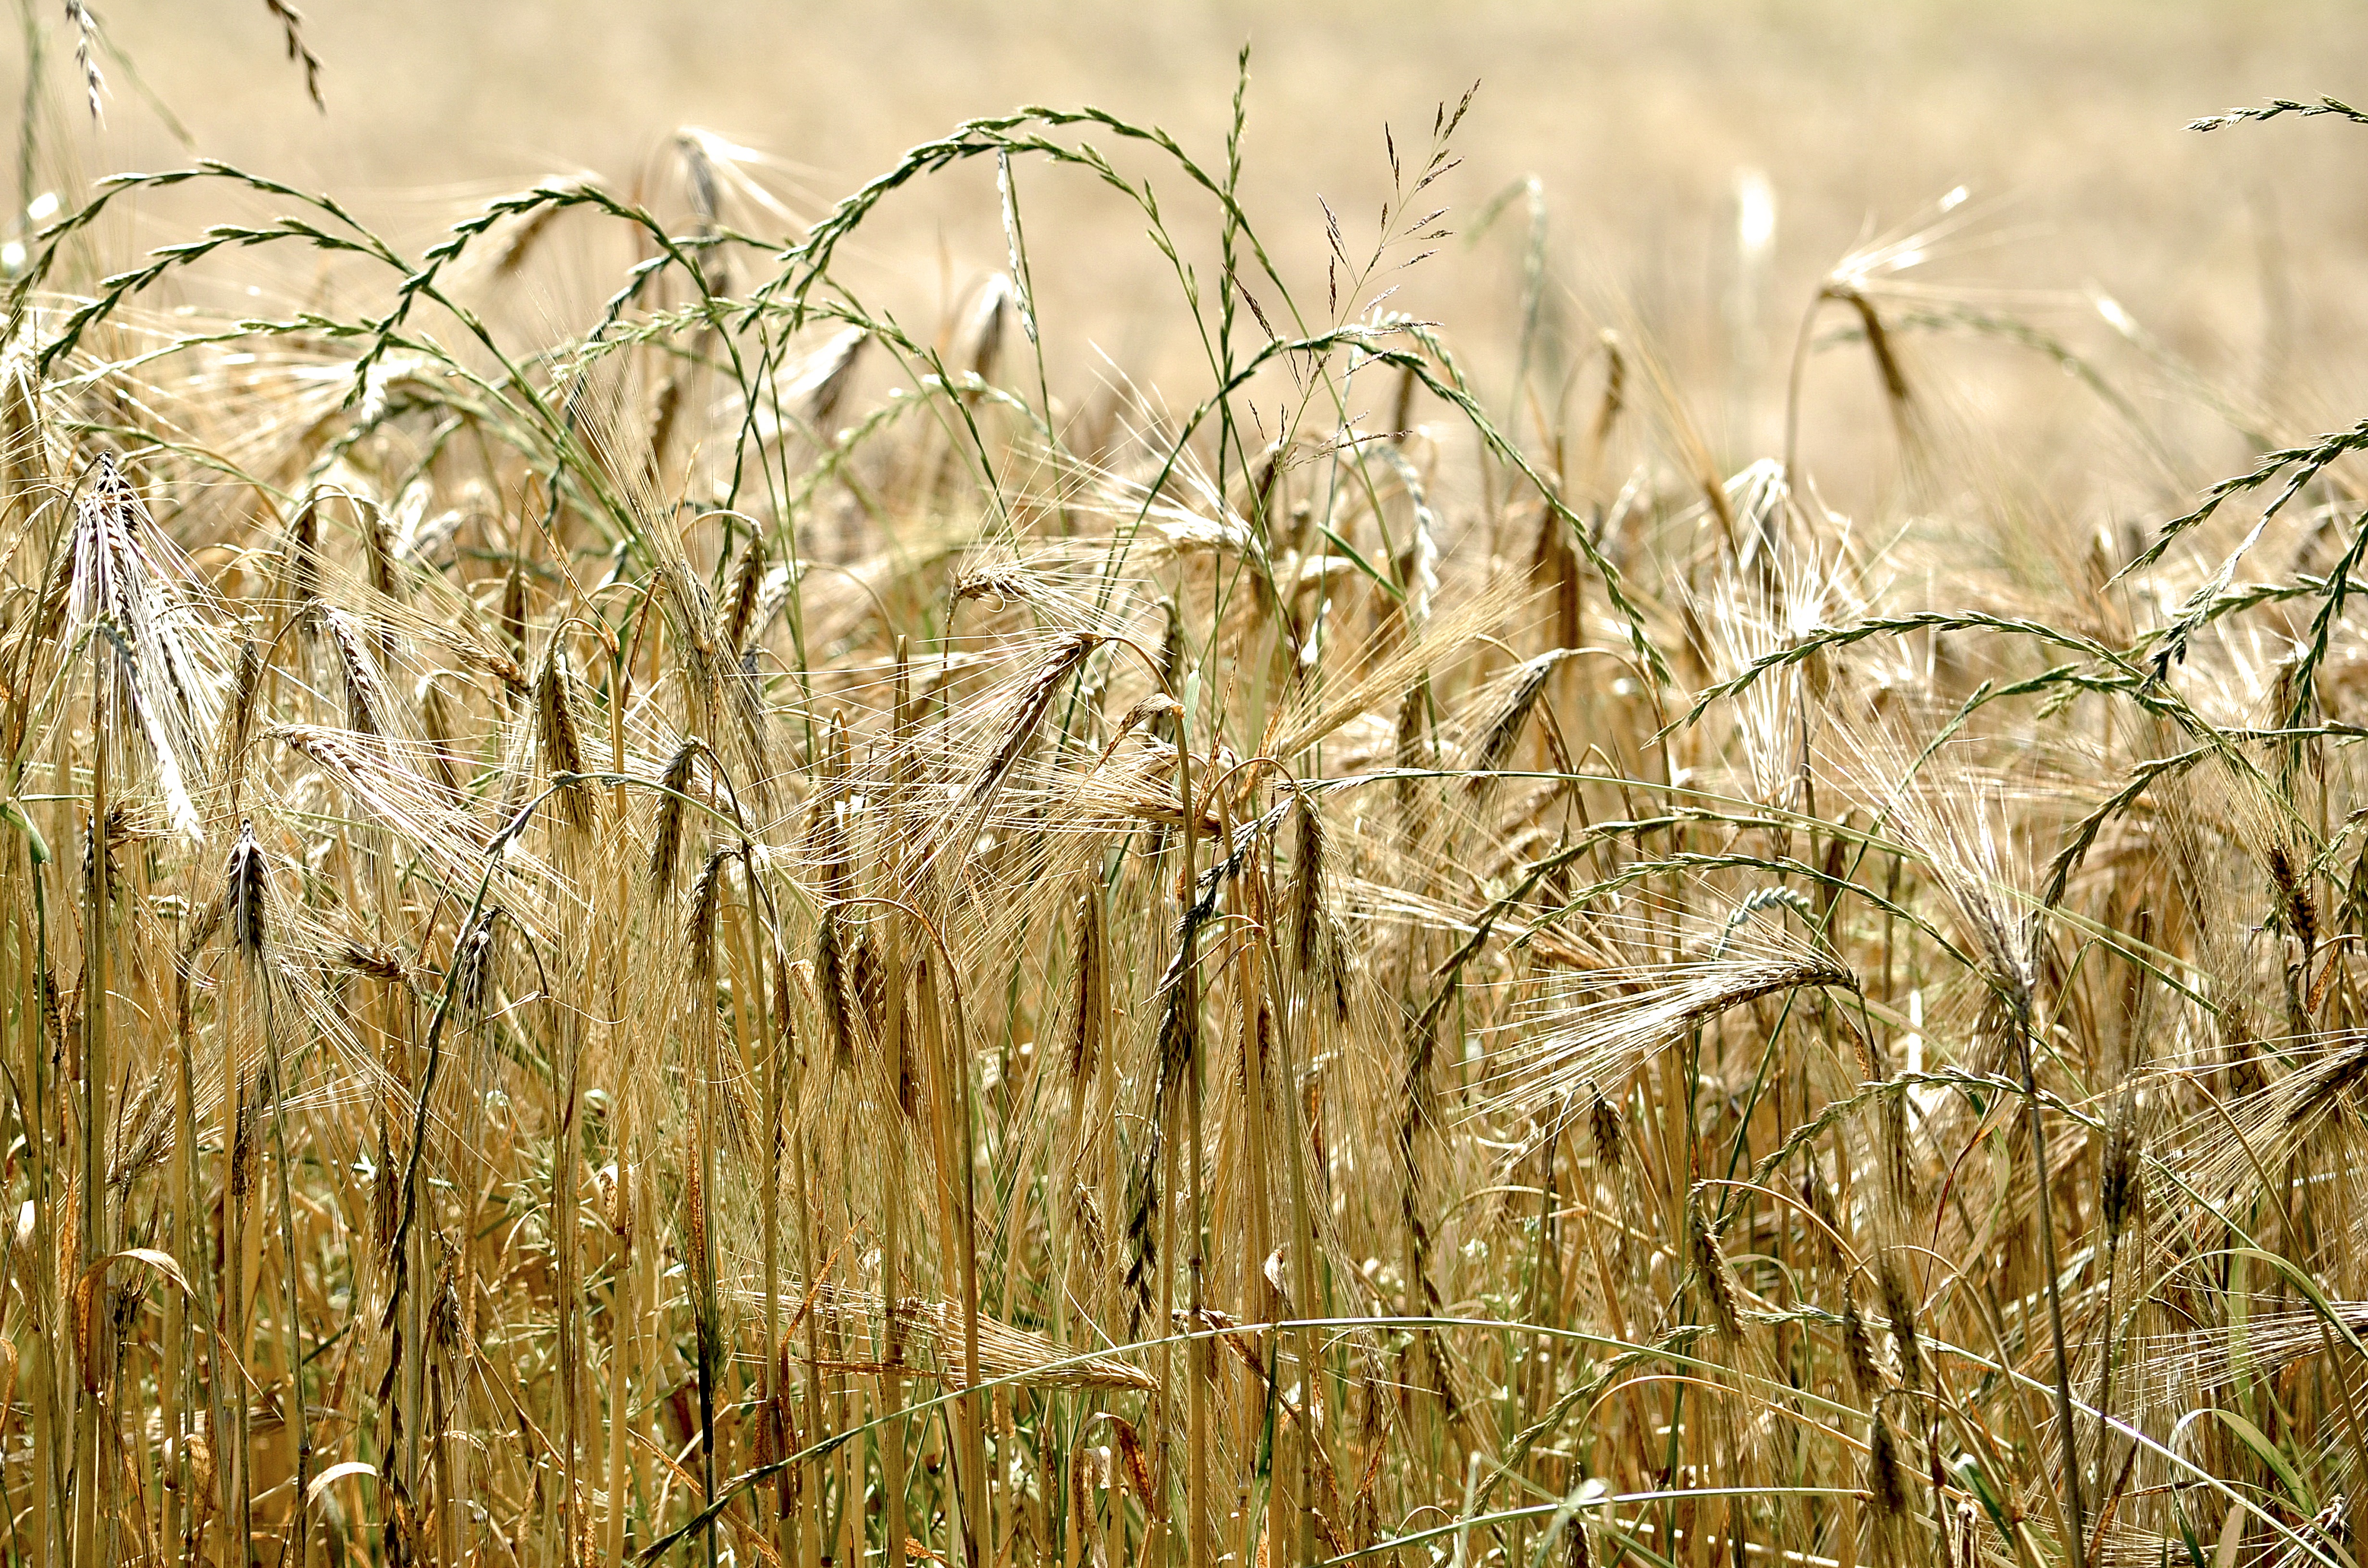
landscape, nature, grass, plant, field, barley, wheat, grain, prairie, summer, food, harvest, crop, yellow, agriculture, spike, cereal, grassland, rye, cereals, arable, flowering plant, commodity, triticale, grass family, plant stem, land plant, phragmites, food grain, einkorn wheat